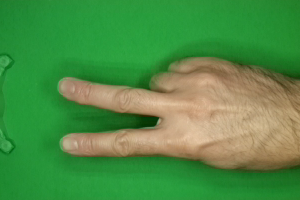
Label: scissors